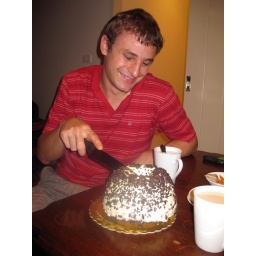
First day back in Australia :-) Hanging out at Manly beach. Having birthday cake @ home